Cindy Chupack

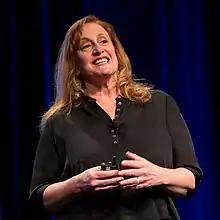
Chupack in 2017

Cindy Chupack is a screenwriter and film director who has won three Golden Globes and two Emmys for her work as a writer/executive producer of HBO's "Sex and the City" and writer/co-executive producer of ABC's "Modern Family".